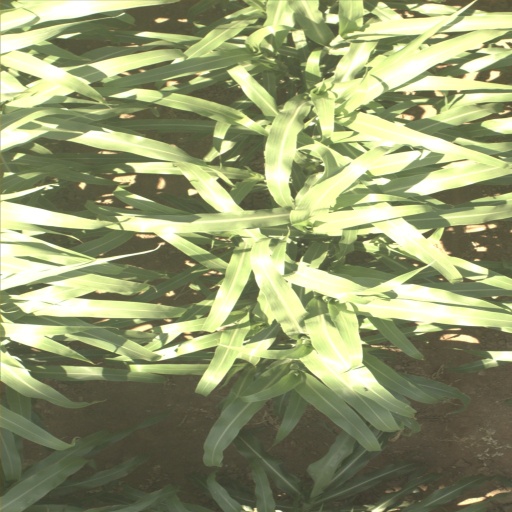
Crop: sorghum